Ayios Andreas (Tophane)

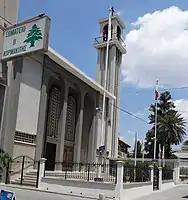
Maronite Church

The Chapel of the Maronite community in Nicosia was in the past a mere room in the house of the Maronite Vicar-General. The Vicar-General's house was in no sense a public building and dated from 1897. At the side of this house was a small convent of French "Sisters of St. Joseph" with a school attached. This was also considered as a private house and has but later adapted to the use of a community.